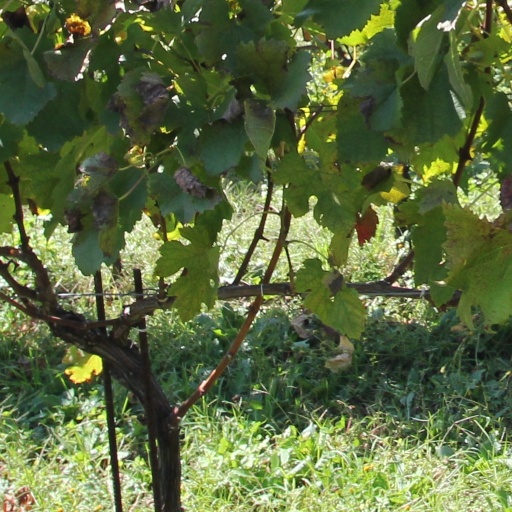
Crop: grape